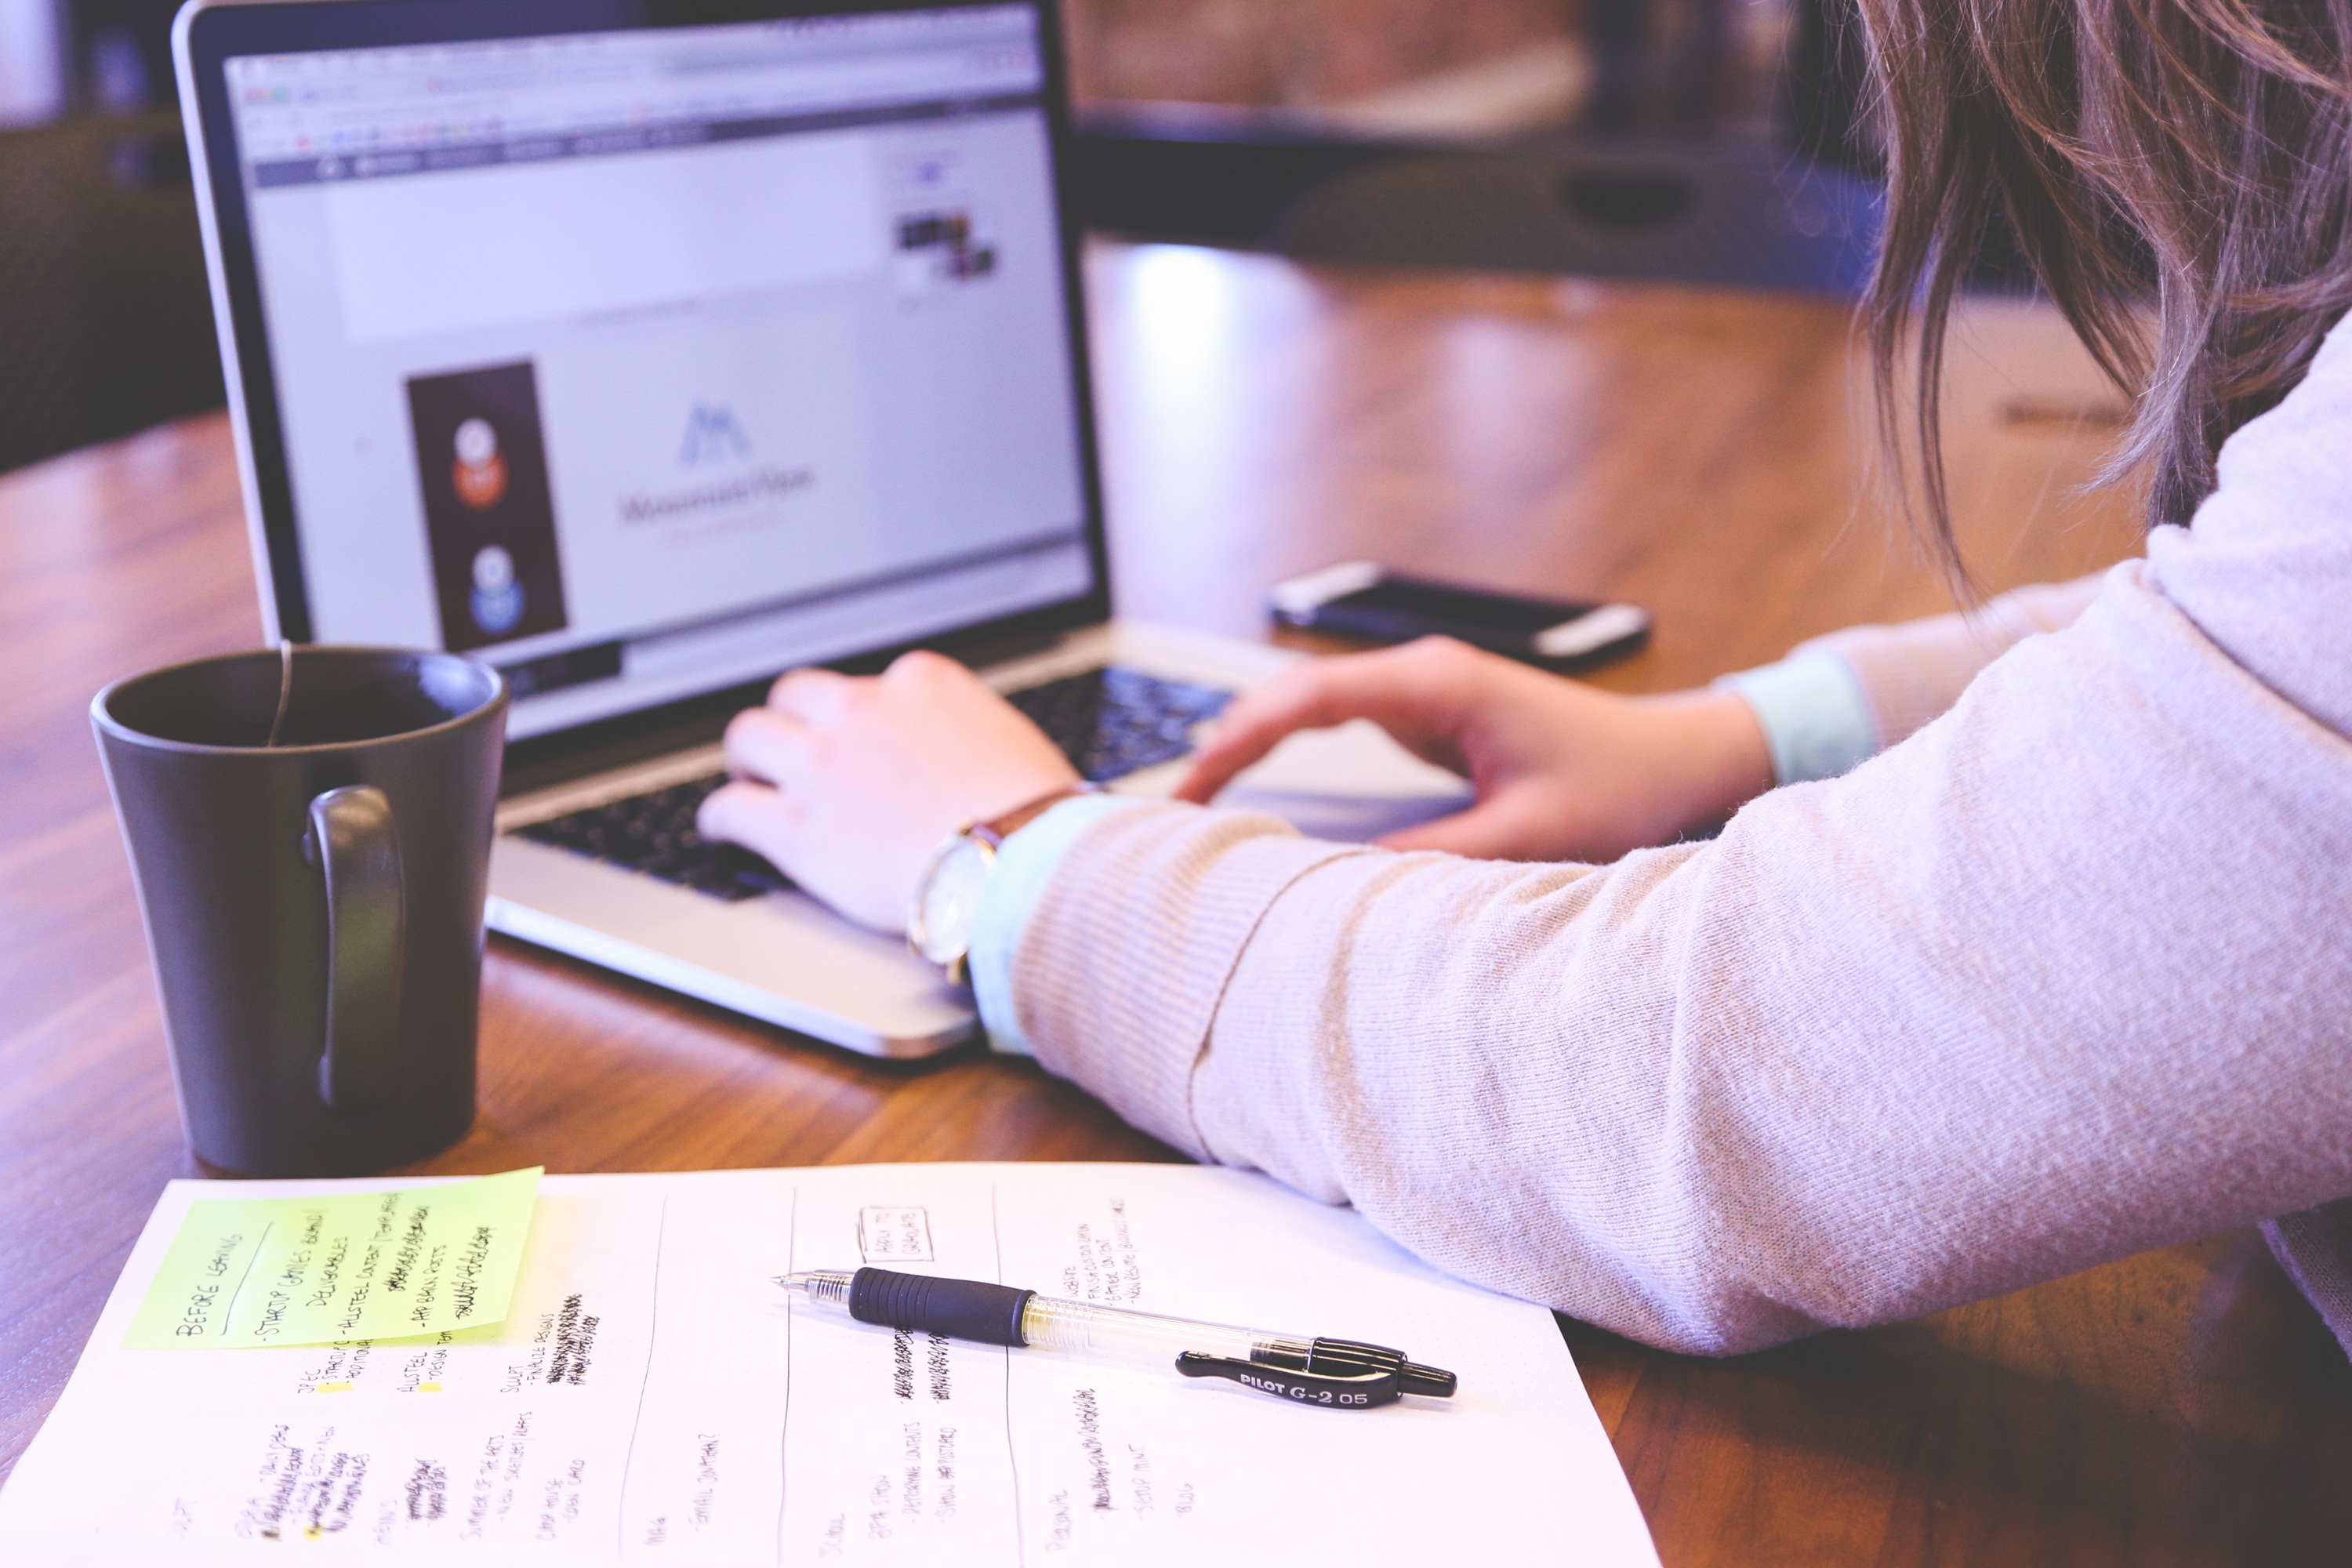
laptop, computer, writing, work, hand, screen, typing, people, woman, keyboard, technology, web, internet, young, corporate, office, communication, student, professional, business, modern, electronic, monitor, project, girls, startup, design, students, women, display, text, strategy, digital, plan, planning, learning, pc, document, presentation, company, marketing